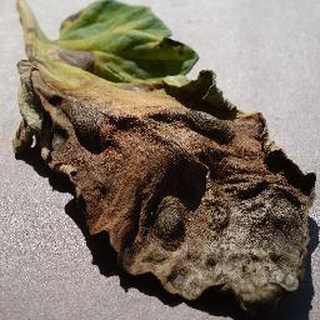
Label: tomato_early_blight